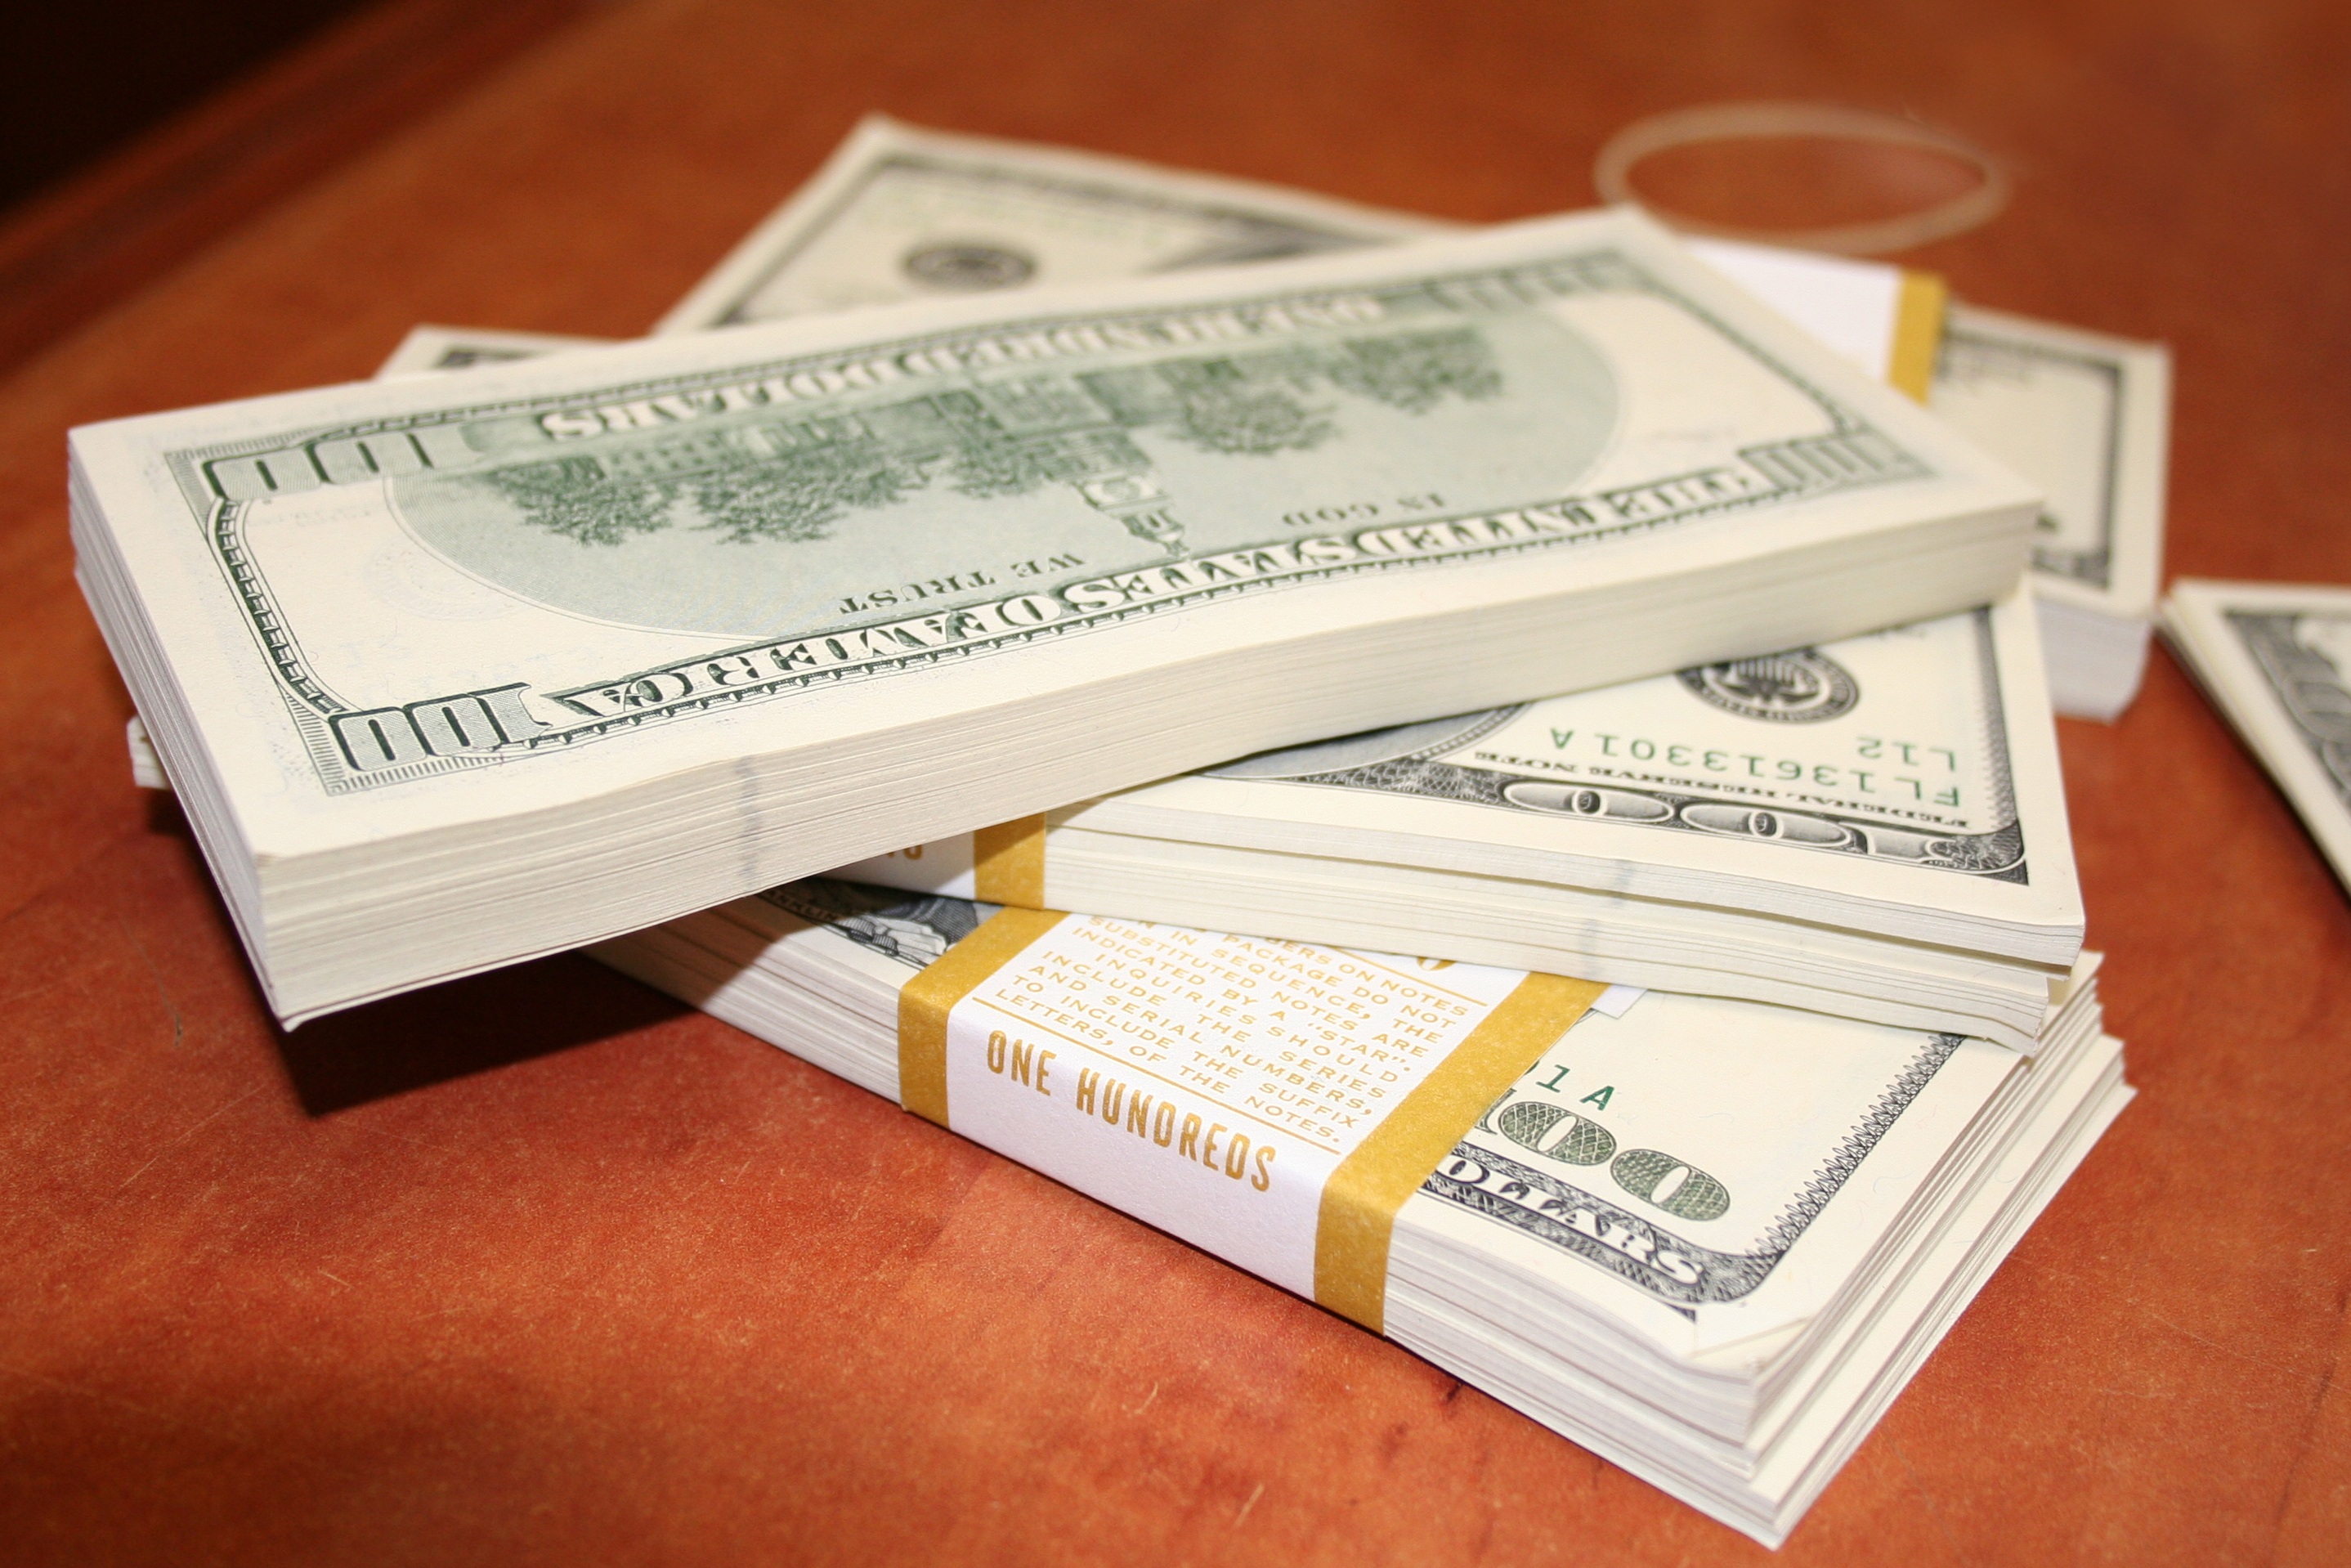
money, business, paper, package, brand, cash, currency, dollar, document, bills, dollars